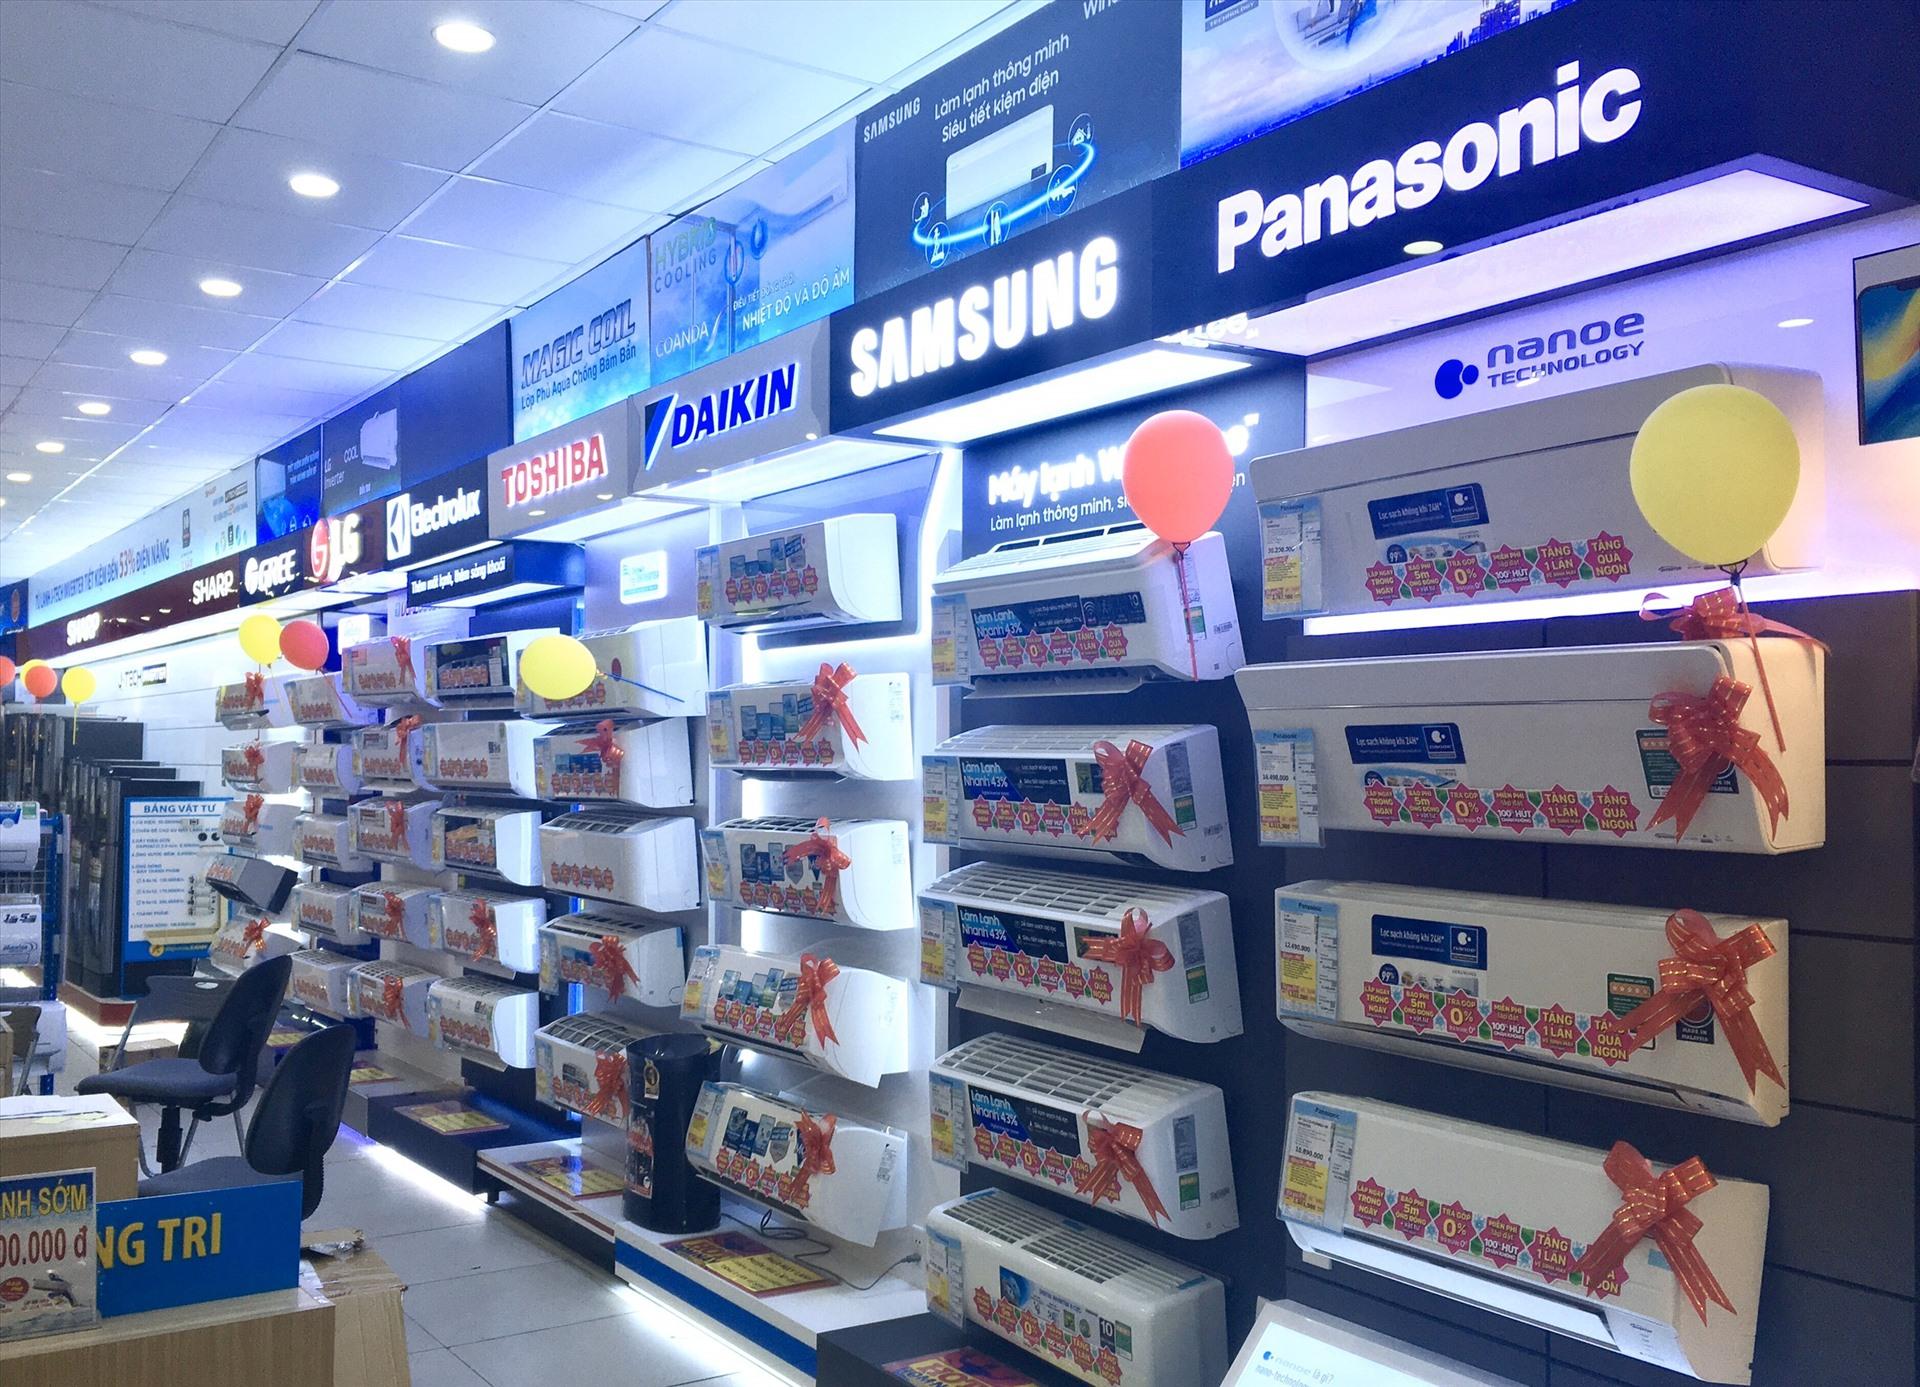
có nhiều loại tủ lạnh đang được bày bán ở trên kệ